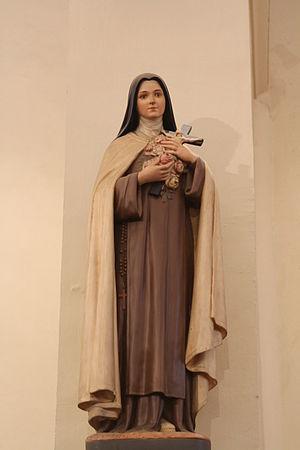
L'église de Saint-Jean-du-Gard (Gard, France).
La spiritualité carmélitaine est le fruit de l'histoire mouvementée de l'ordre : érémitique à sa fondation, les frères carmes ont conservé de leurs fondateurs, et développé une spiritualité contemplative de rencontre avec Dieu. Cet ordre est profondément marial : dès le début de son histoire, la communauté naissante se place sous le patronage et la protection de la Vierge Marie à travers une appellation particulière : Notre-Dame du Mont-Carmel. Le scapulaire, porté dès la fin du XIIIᵉ siècle par tous les membres de l'ordre, est le signe visible de ce lien de confiance et de dépendance du carme envers la Vierge.